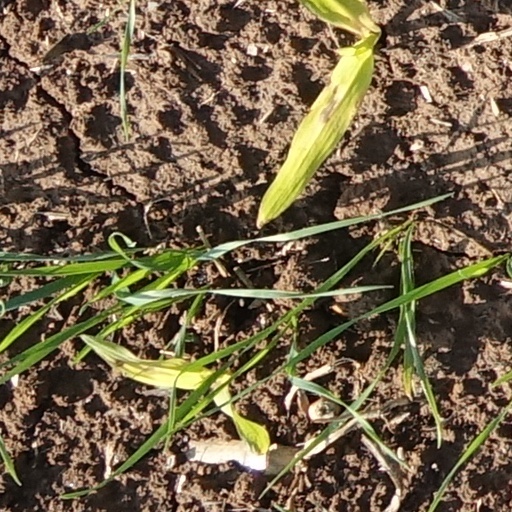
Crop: wheat